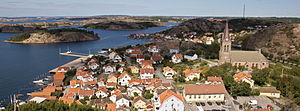
Fjällbacka
Udsigt over Fjällbacka
Fjällbacka er en svensk by beliggende i Tanums kommune i Bohuslän, Västra Götalands län. Fjällbacka havde i 2005 812 indbyggere.